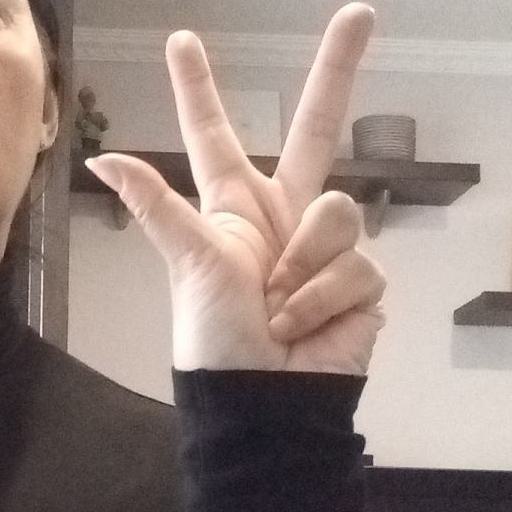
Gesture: three2